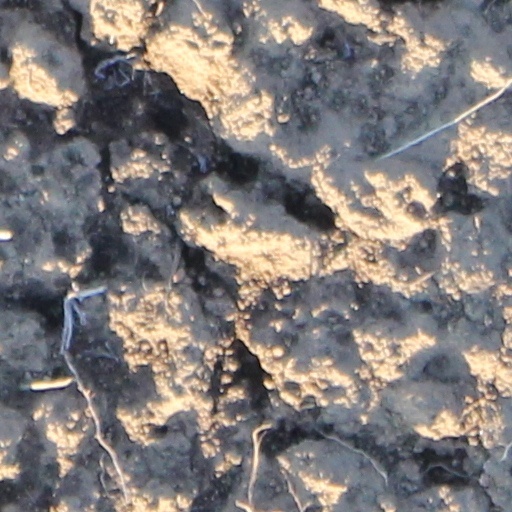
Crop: wheat